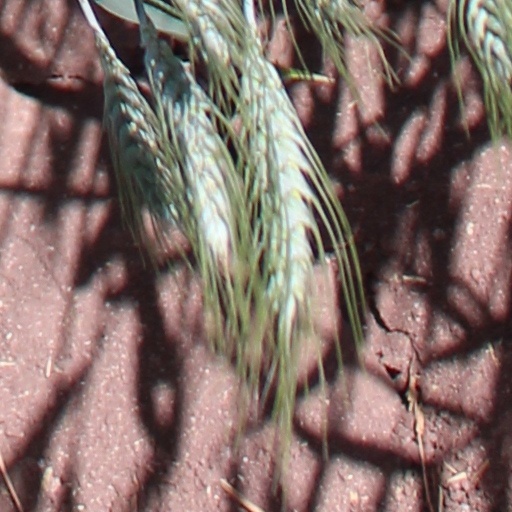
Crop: wheat